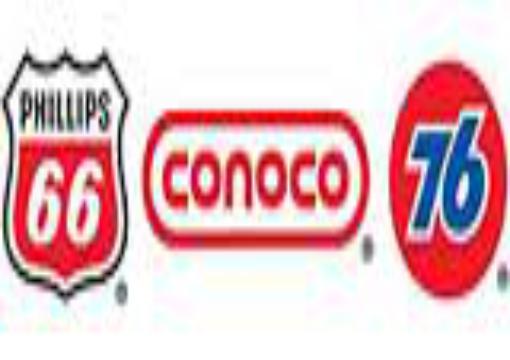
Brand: Conoco
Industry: Transportation